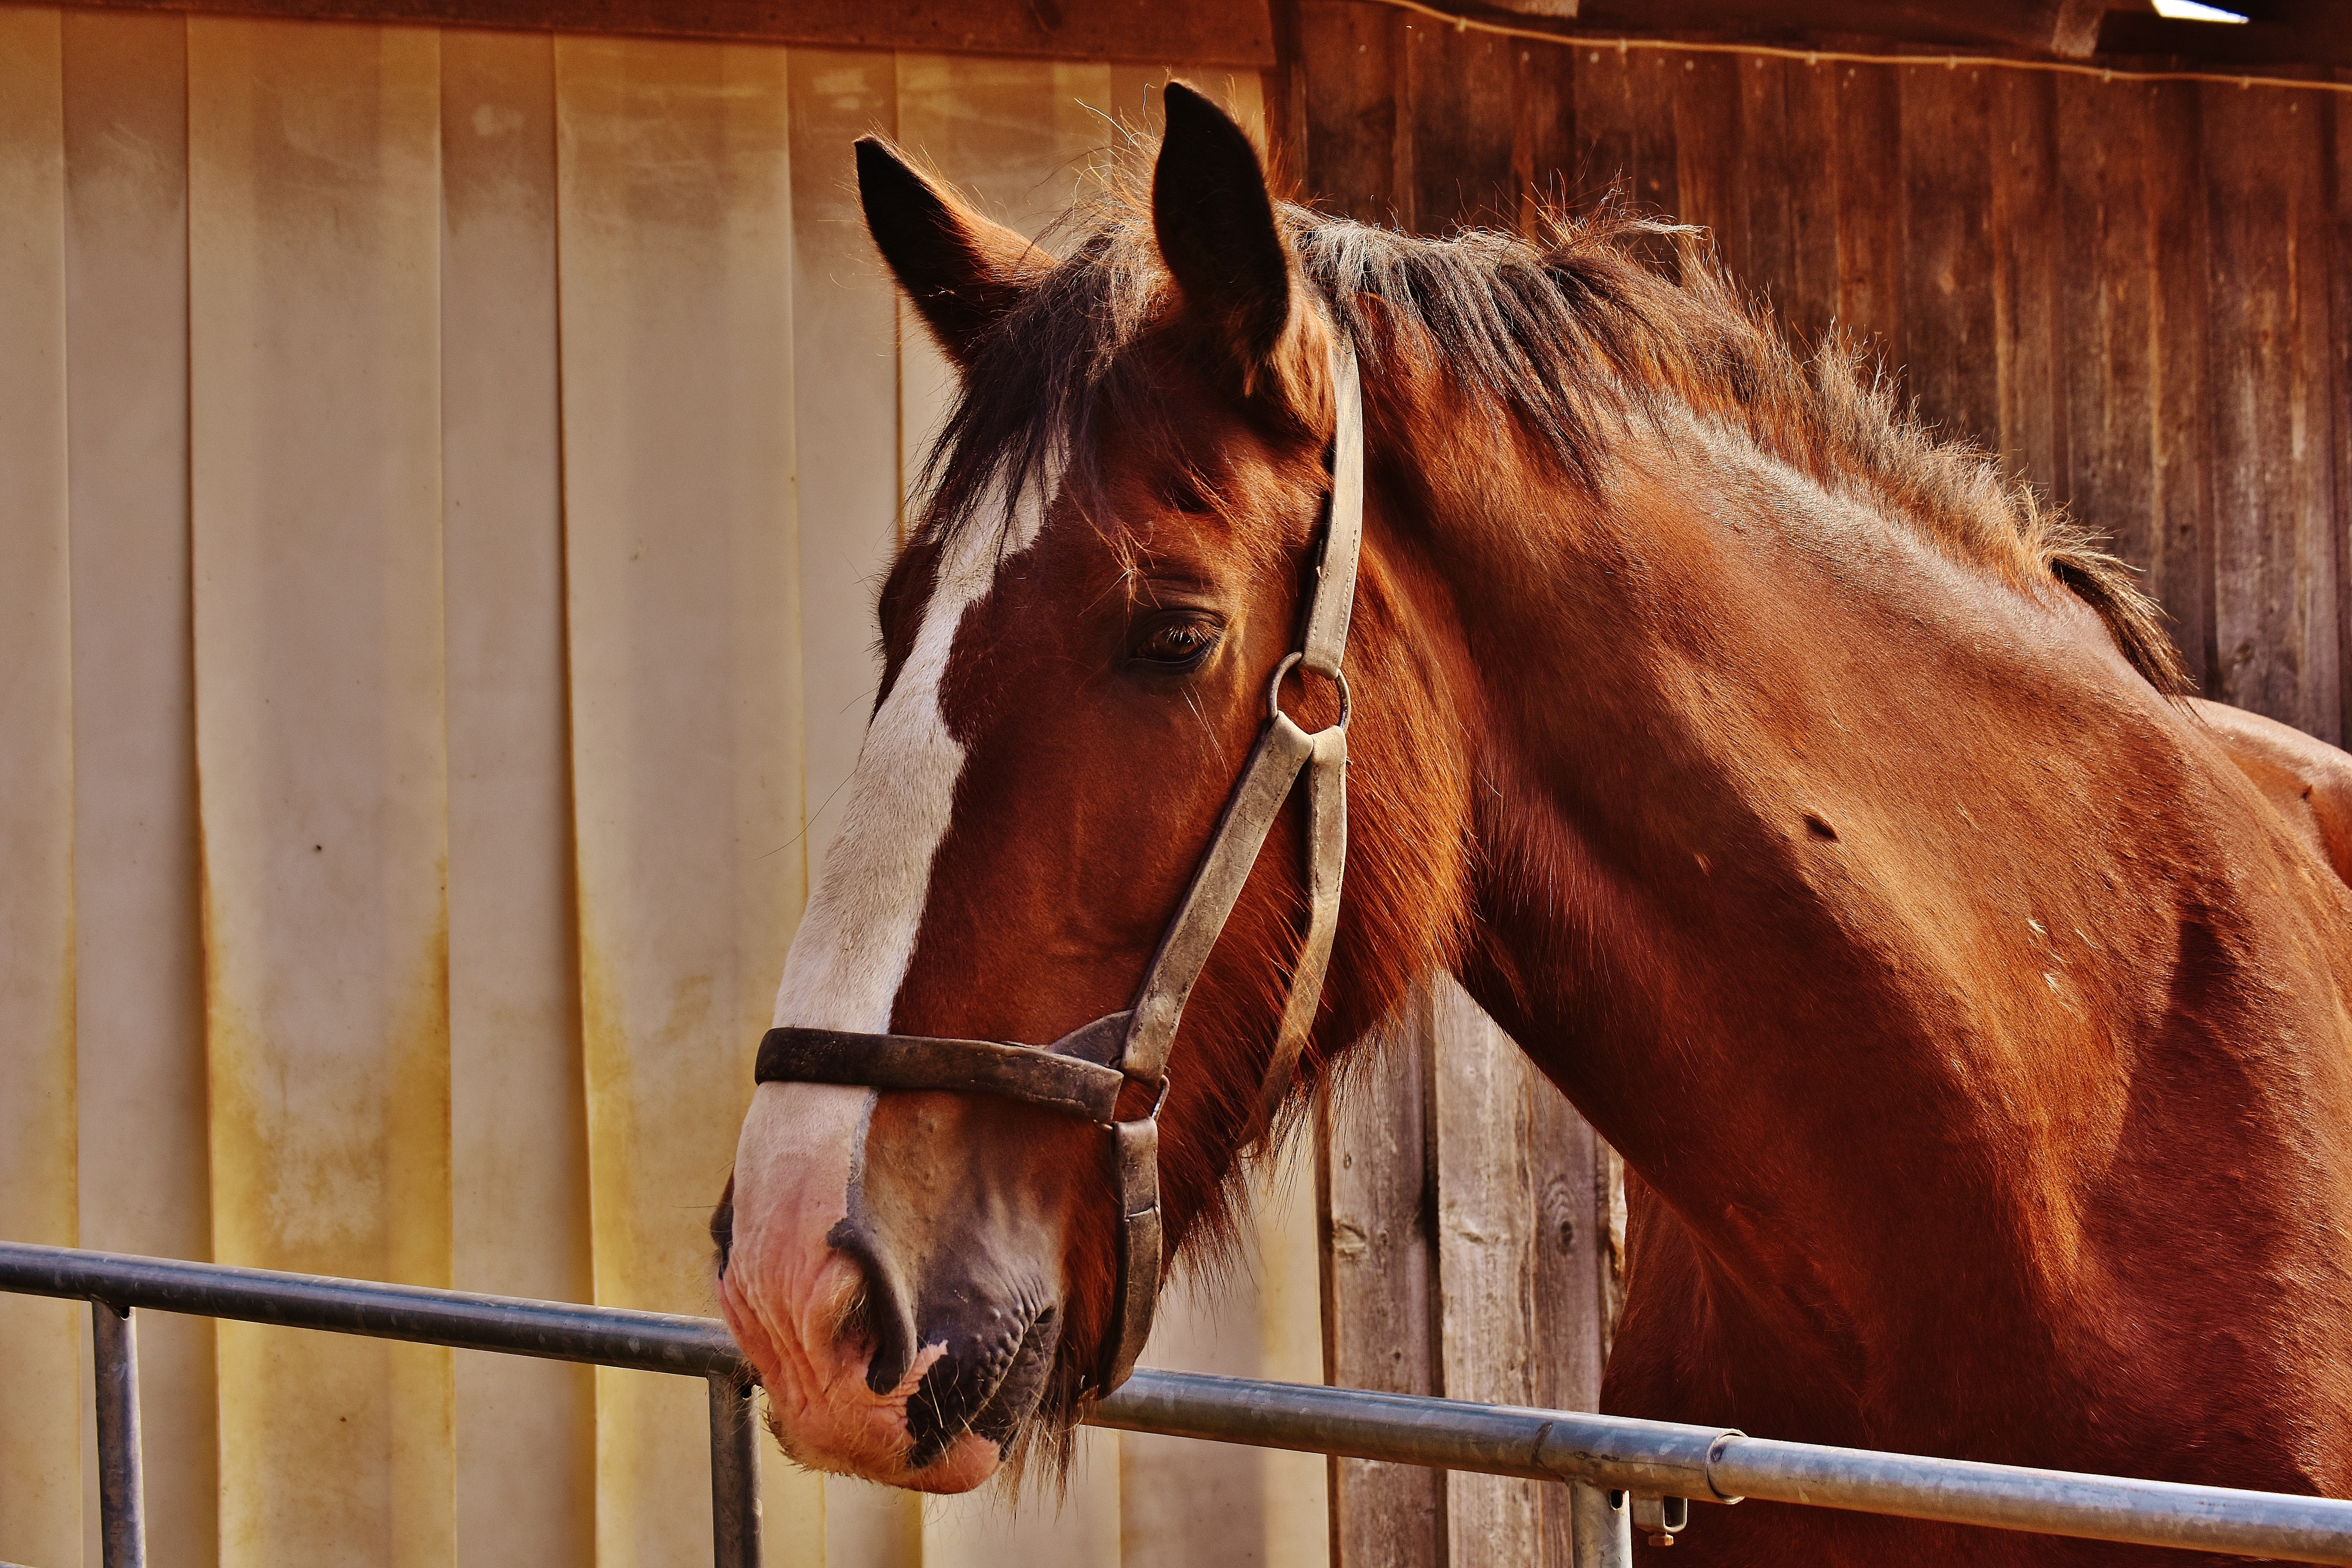
barn, animal, livestock, horse, brown, rein, mammal, stallion, mane, close up, stable, bridle, equine, head, mare, domestic, horse like mammal